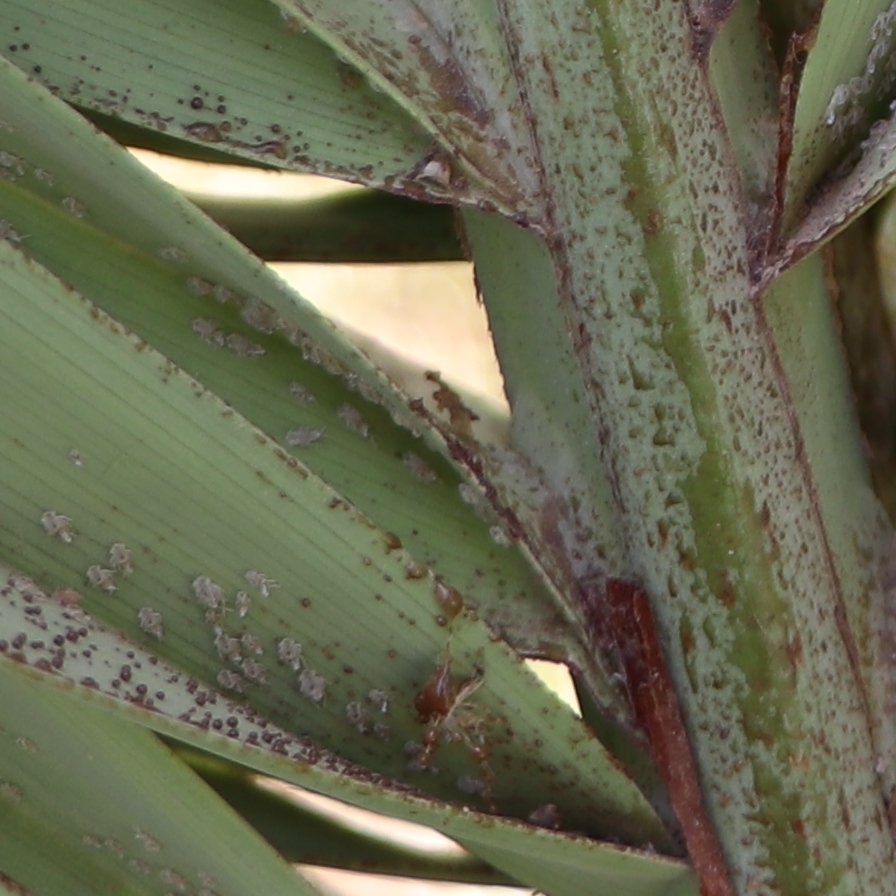
Label: Dubas